Aldeadávila Dam

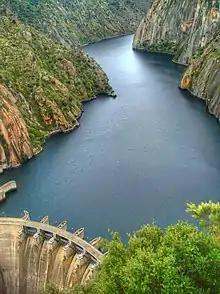
The initial and final scenes of "Doctor Zhivago" were shot here.

A 30-minute documentary about the dam, "La presa de Aldeadávila", was produced by Iberduero (the power company that built the dam) in 1963. Several scenes in the 1965 David Lean film "Doctor Zhivago" were filmed at the Aldeadávila Dam. The dam's famous spillways were opened for the filming, and are shown in the motion picture open at full force. Another scene depicts workers walking into one of the dam's enormous tunnels. The final scenes of Antonio Mercero's 1972 film, "La cabina" ("The Telephone Box") were also filmed inside the dam. "" filmed a scene at the dam. "Fast X" was also filmed at the dam.